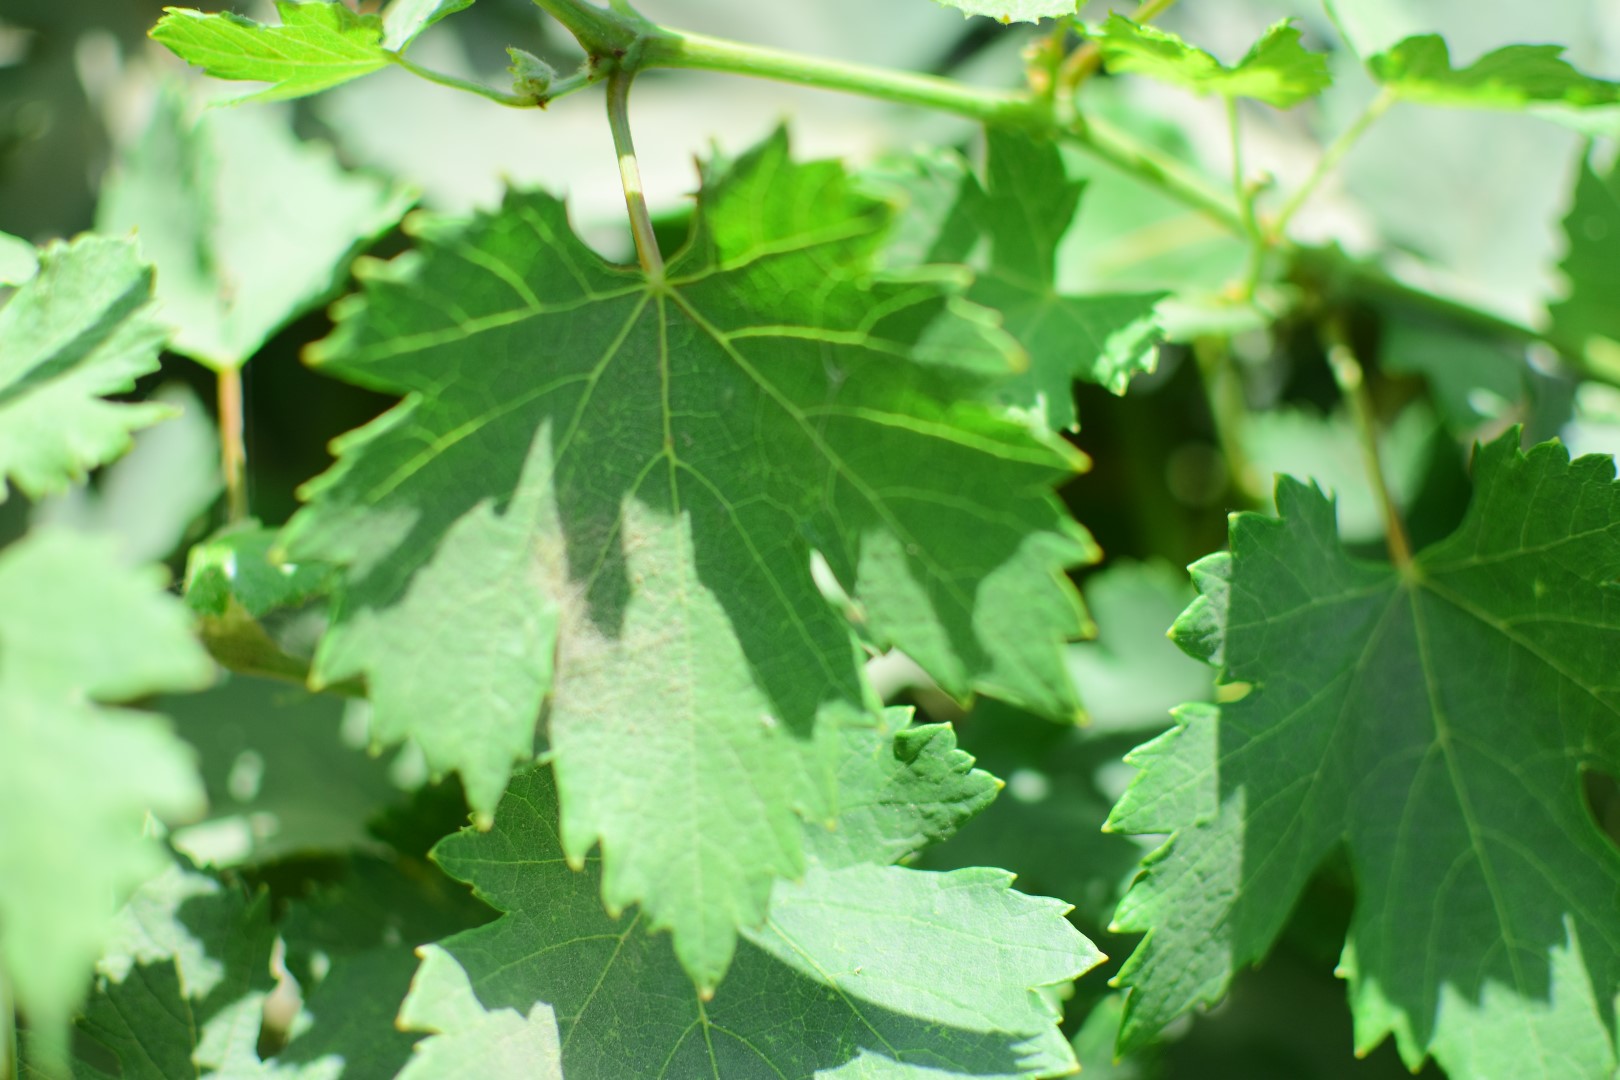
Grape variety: Halawani